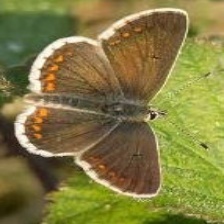
Species: BROWN ARGUS
Butterfly family (ImageNet category): lycaenid_butterfly